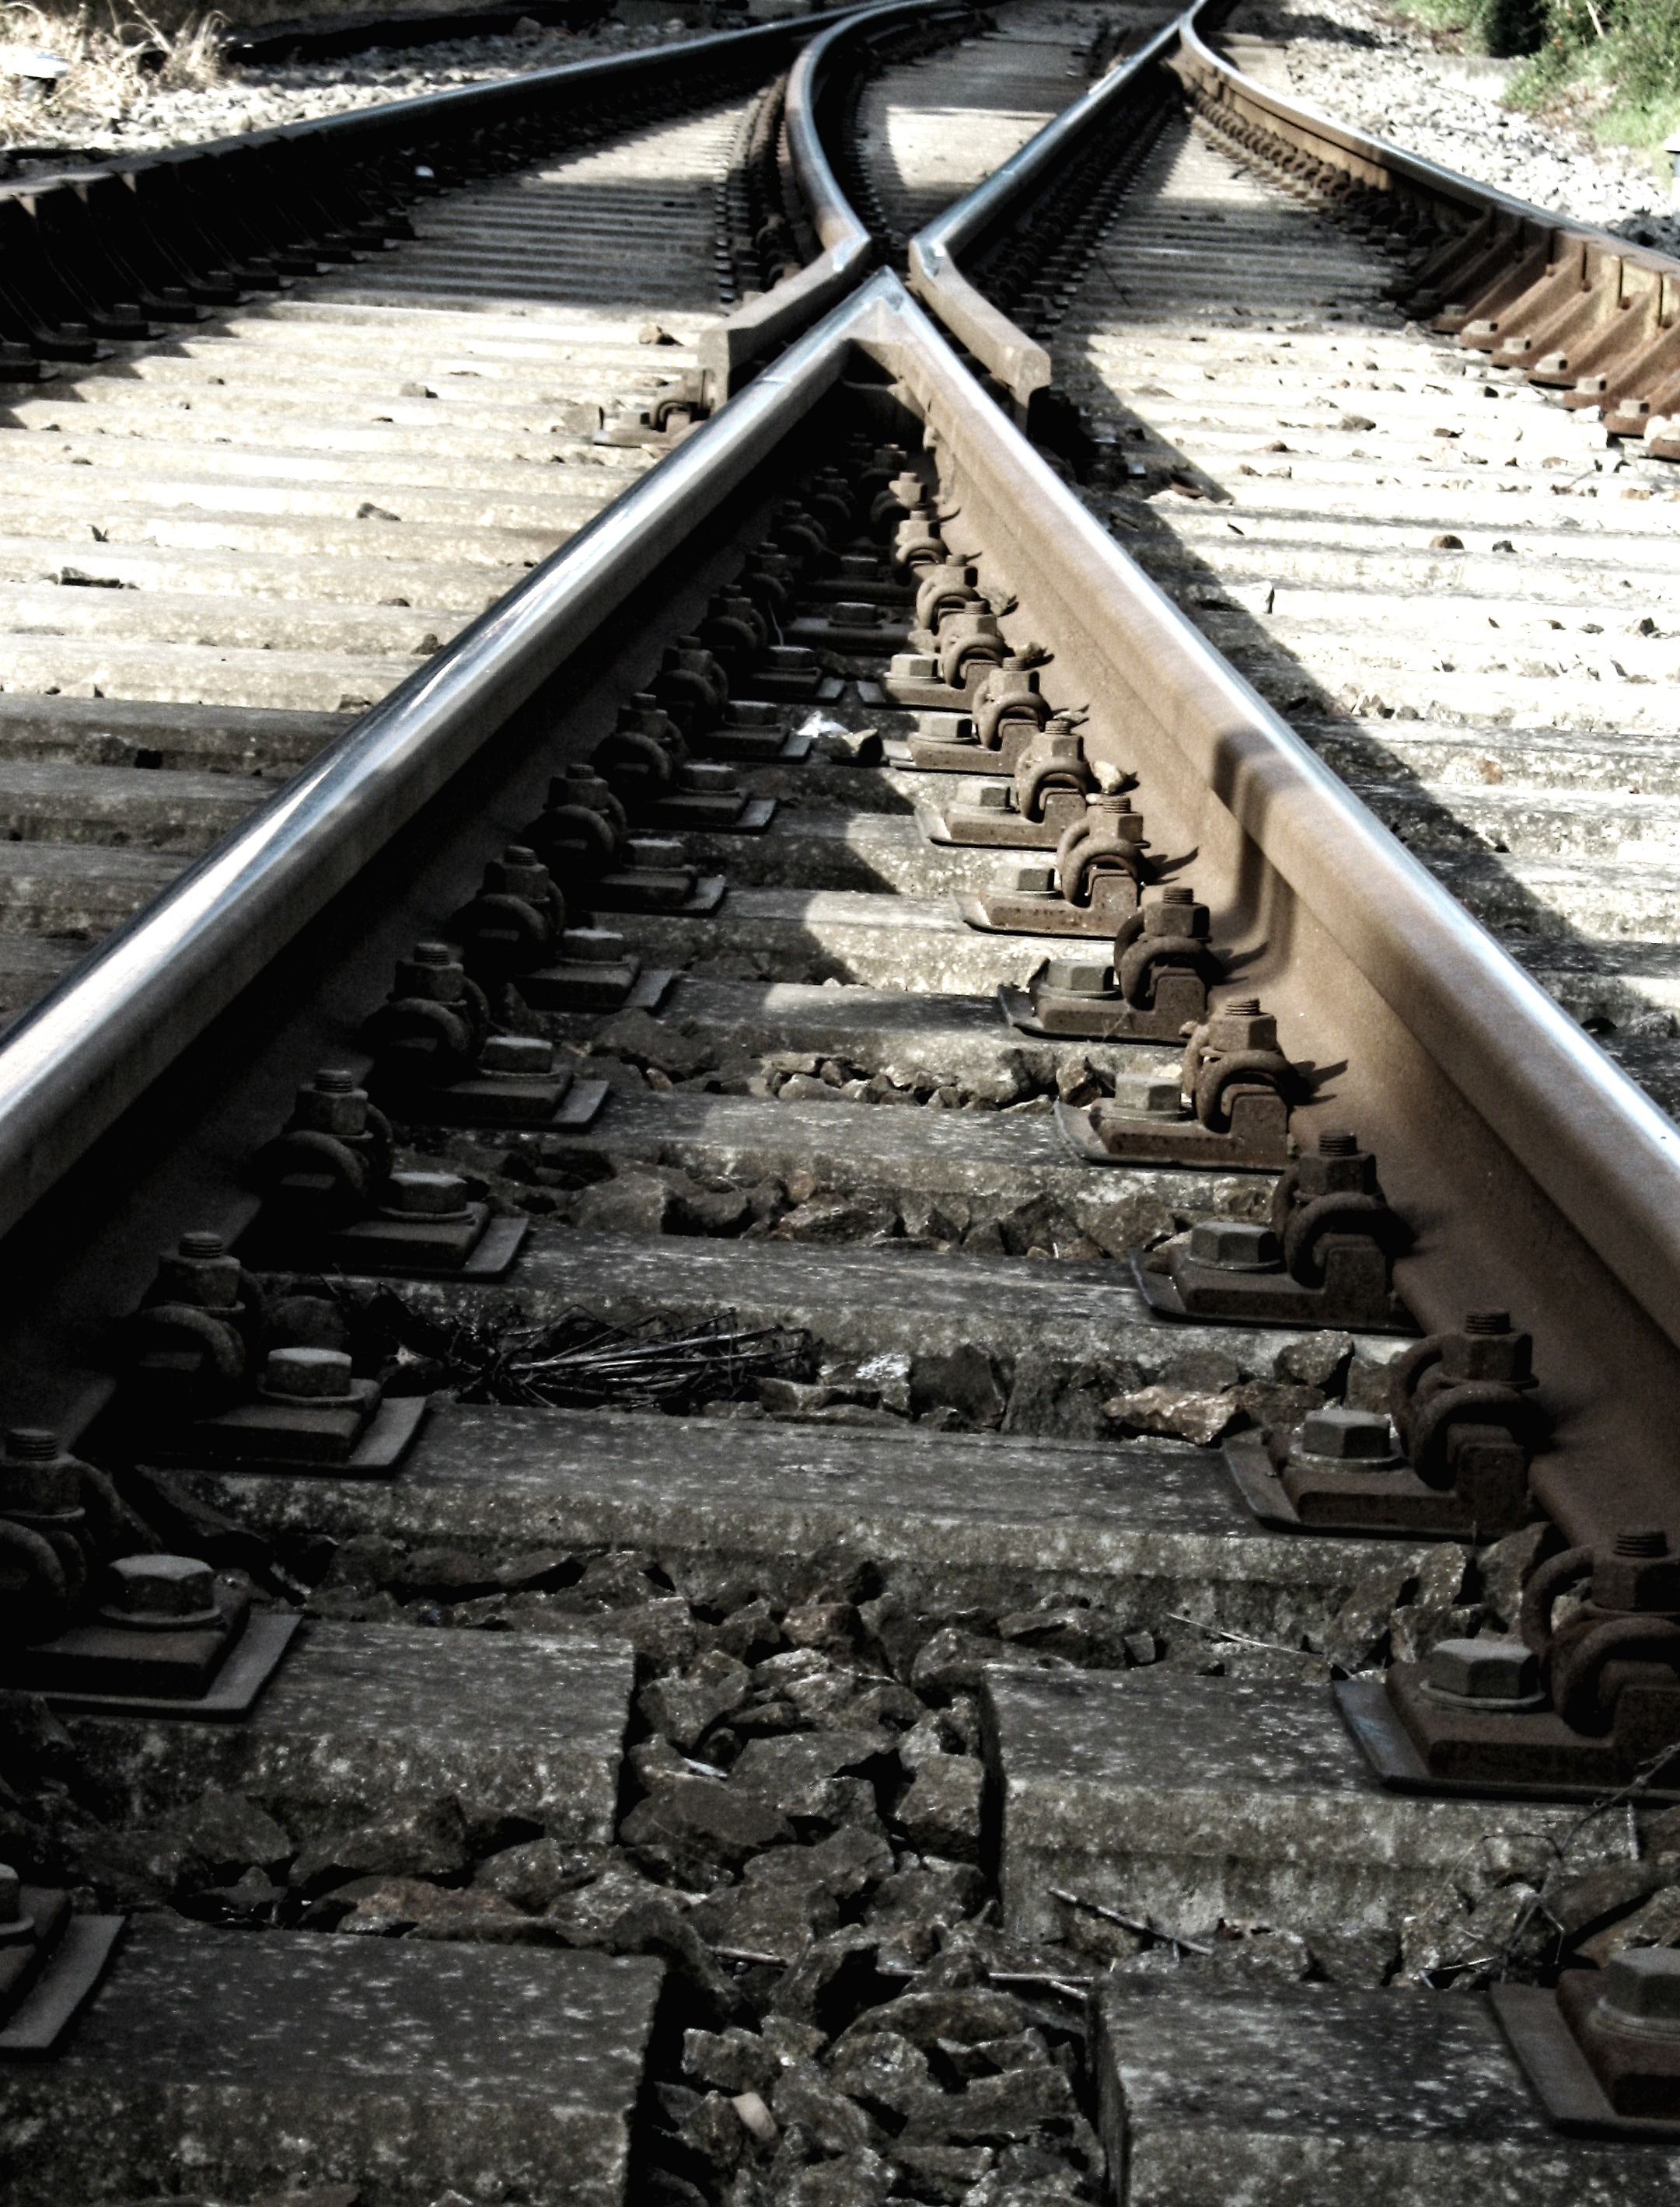
fork, track, railway, train, travel, transport, line, intersection, lane, stones, locomotive, corner, loco, crossroads, just, change, center, parallel, soft, iron, connection, seemed, junction, rail transport, threshold, changing lanes